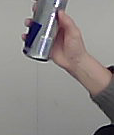
Product: redbull_energydrink